Folly Island

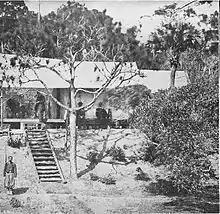
Union occupation forces in July 1863

Folly Island is a barrier island in the Atlantic Ocean near Charleston, South Carolina. It is one of the Sea Islands and is within the boundaries of Charleston County, South Carolina. During the American Civil War, the island served as a major staging area for troops of the Union Army that were attacking Confederate forces in the Charleston region. The largest settlement on Folly Island is Folly Beach.